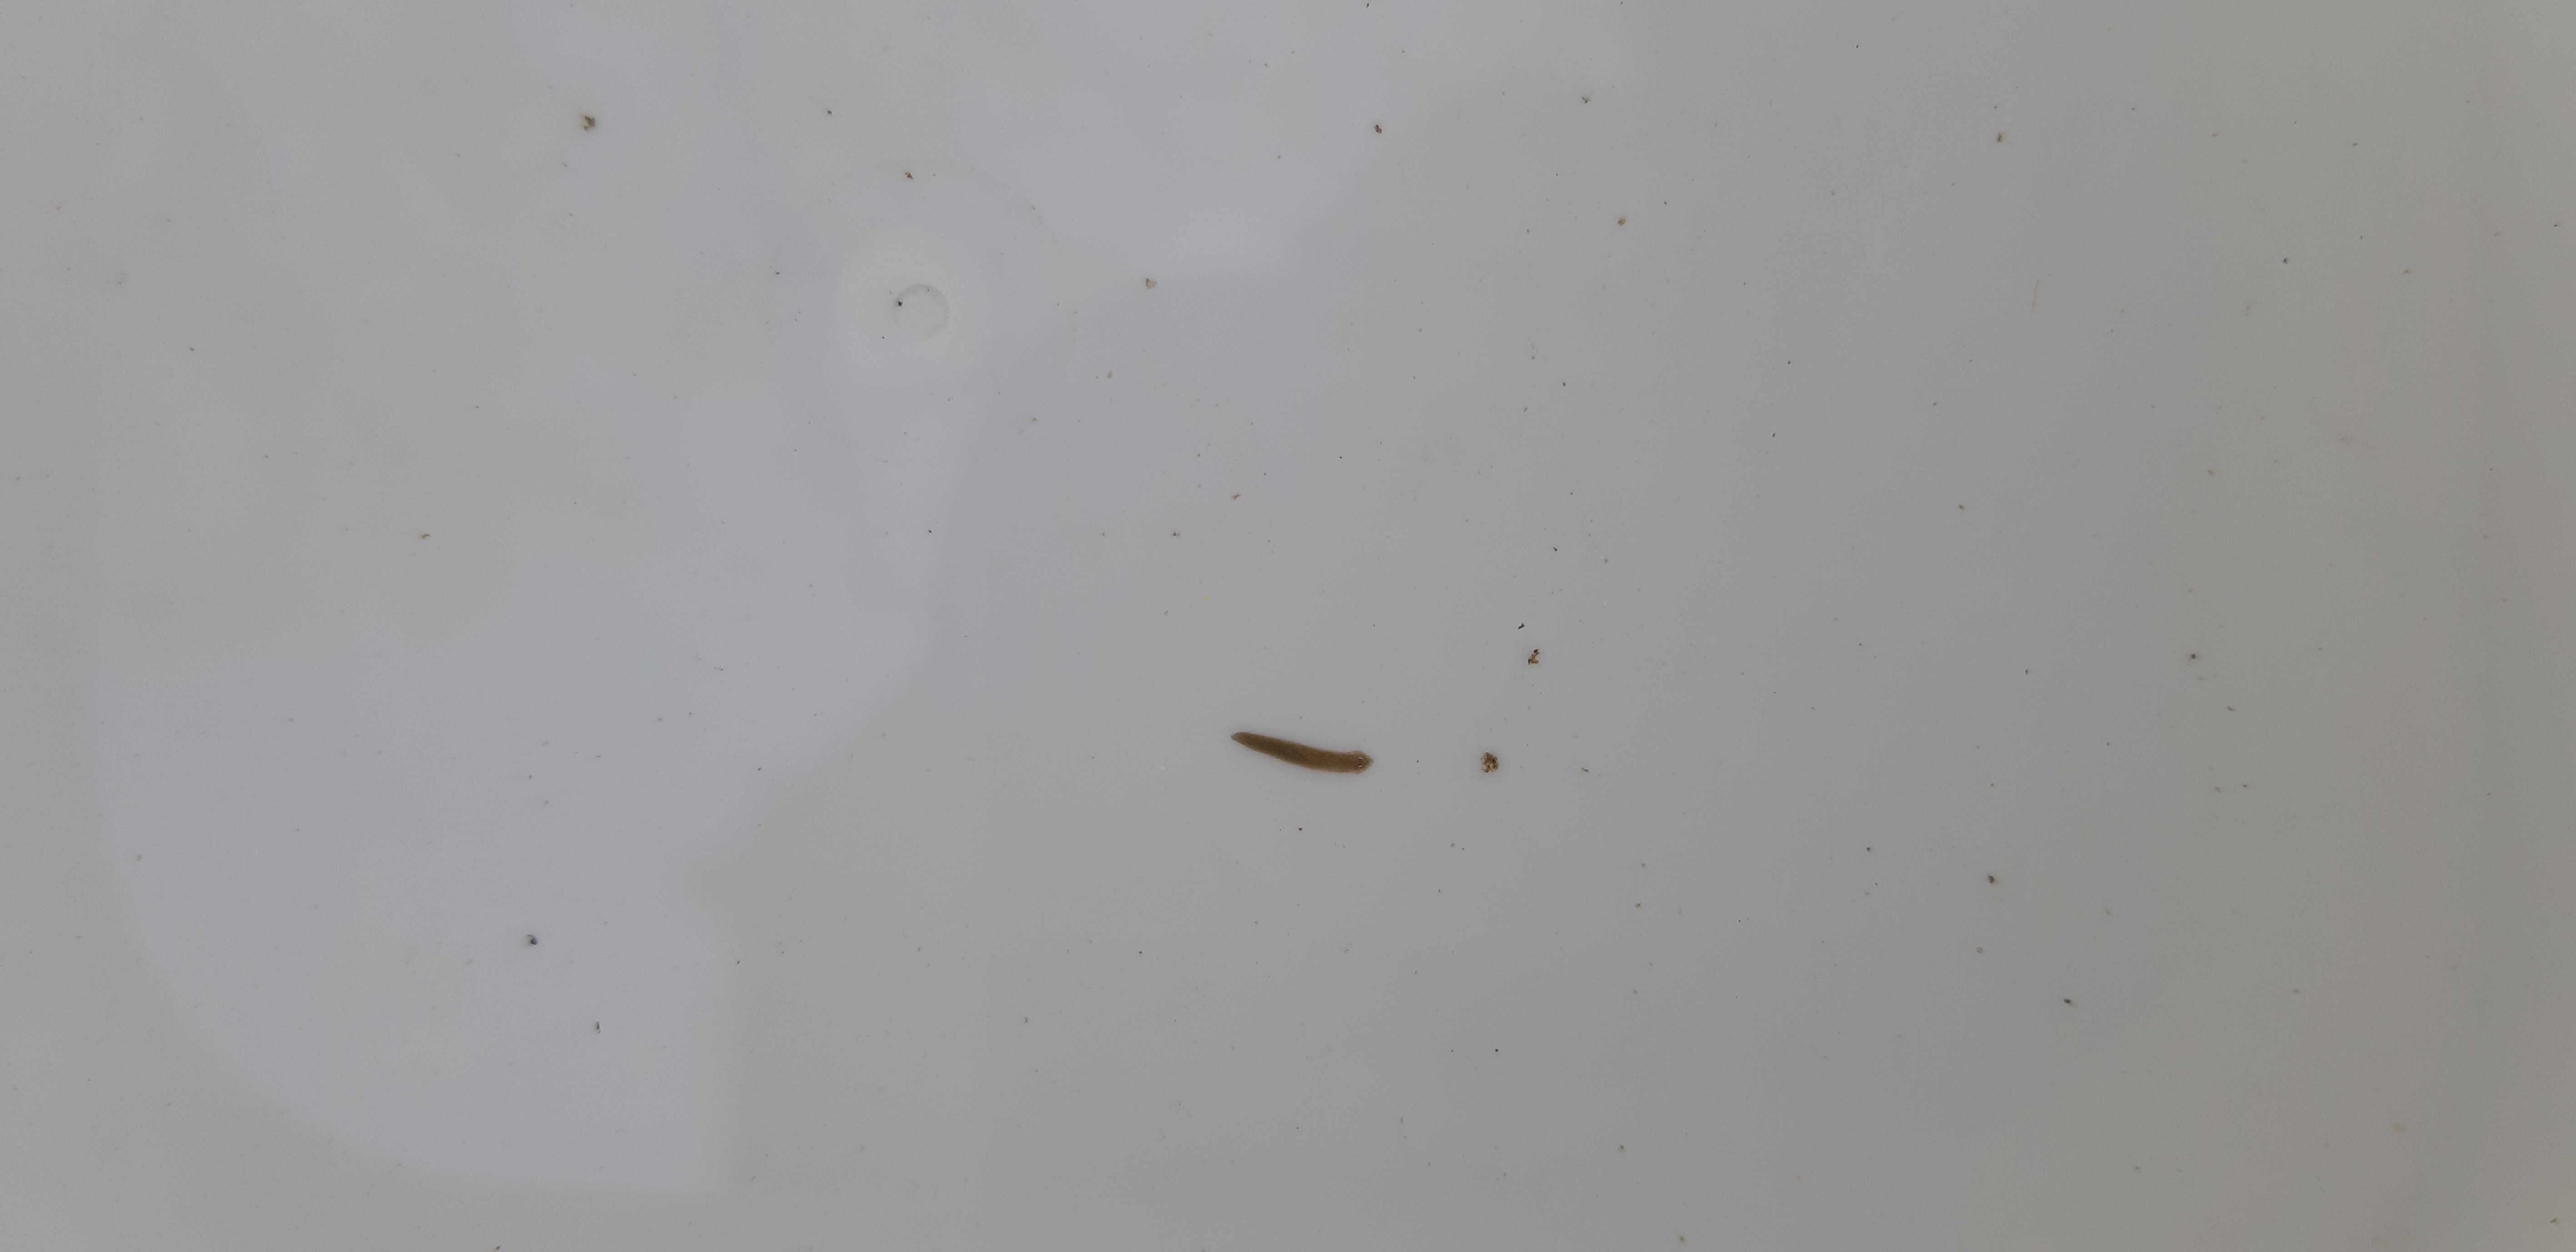
Macroinvertebrate group: flat_worms